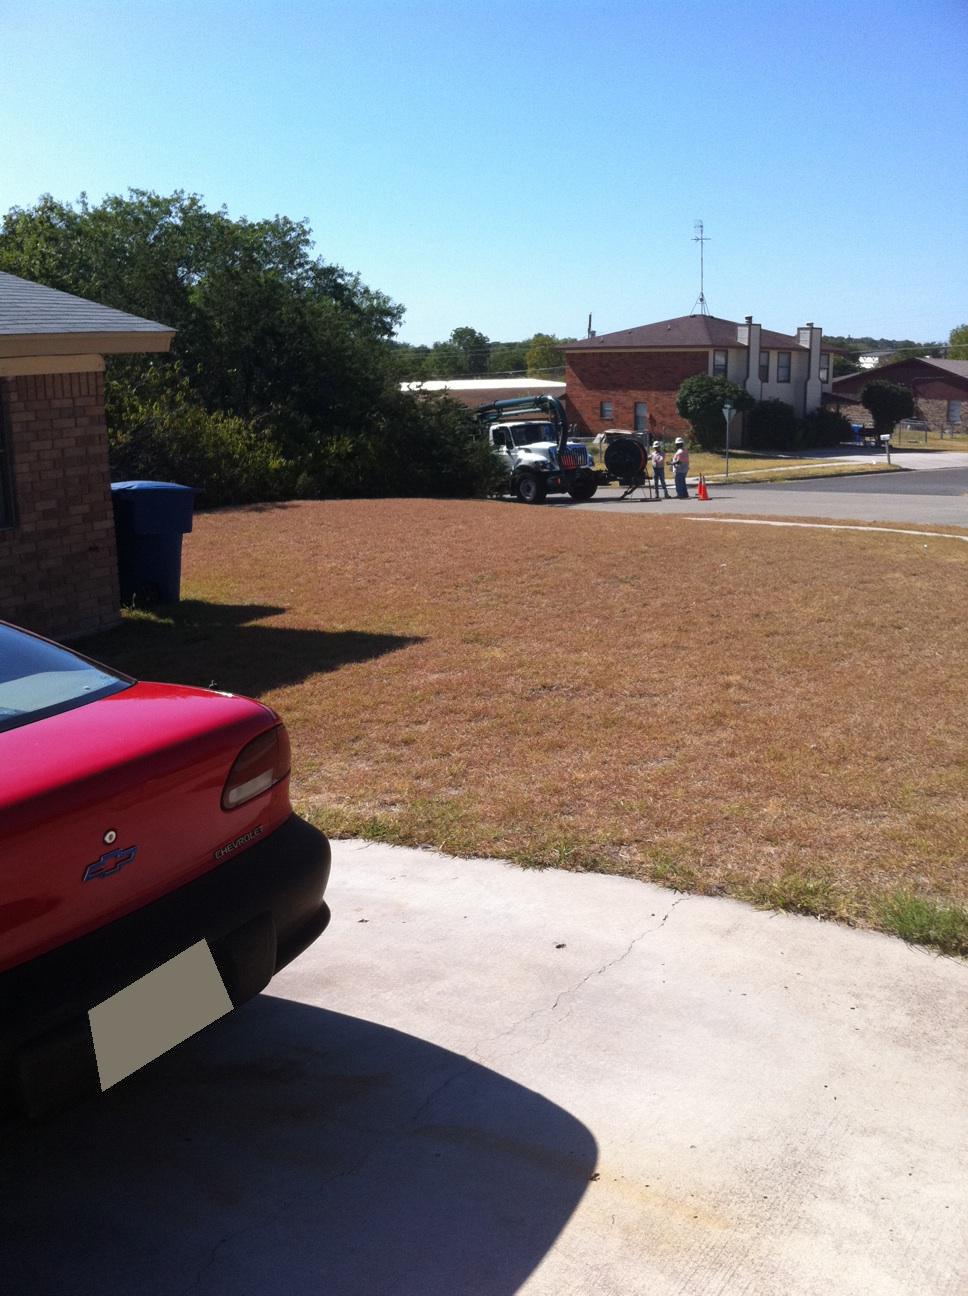Question: This picture
Answer: unanswerable